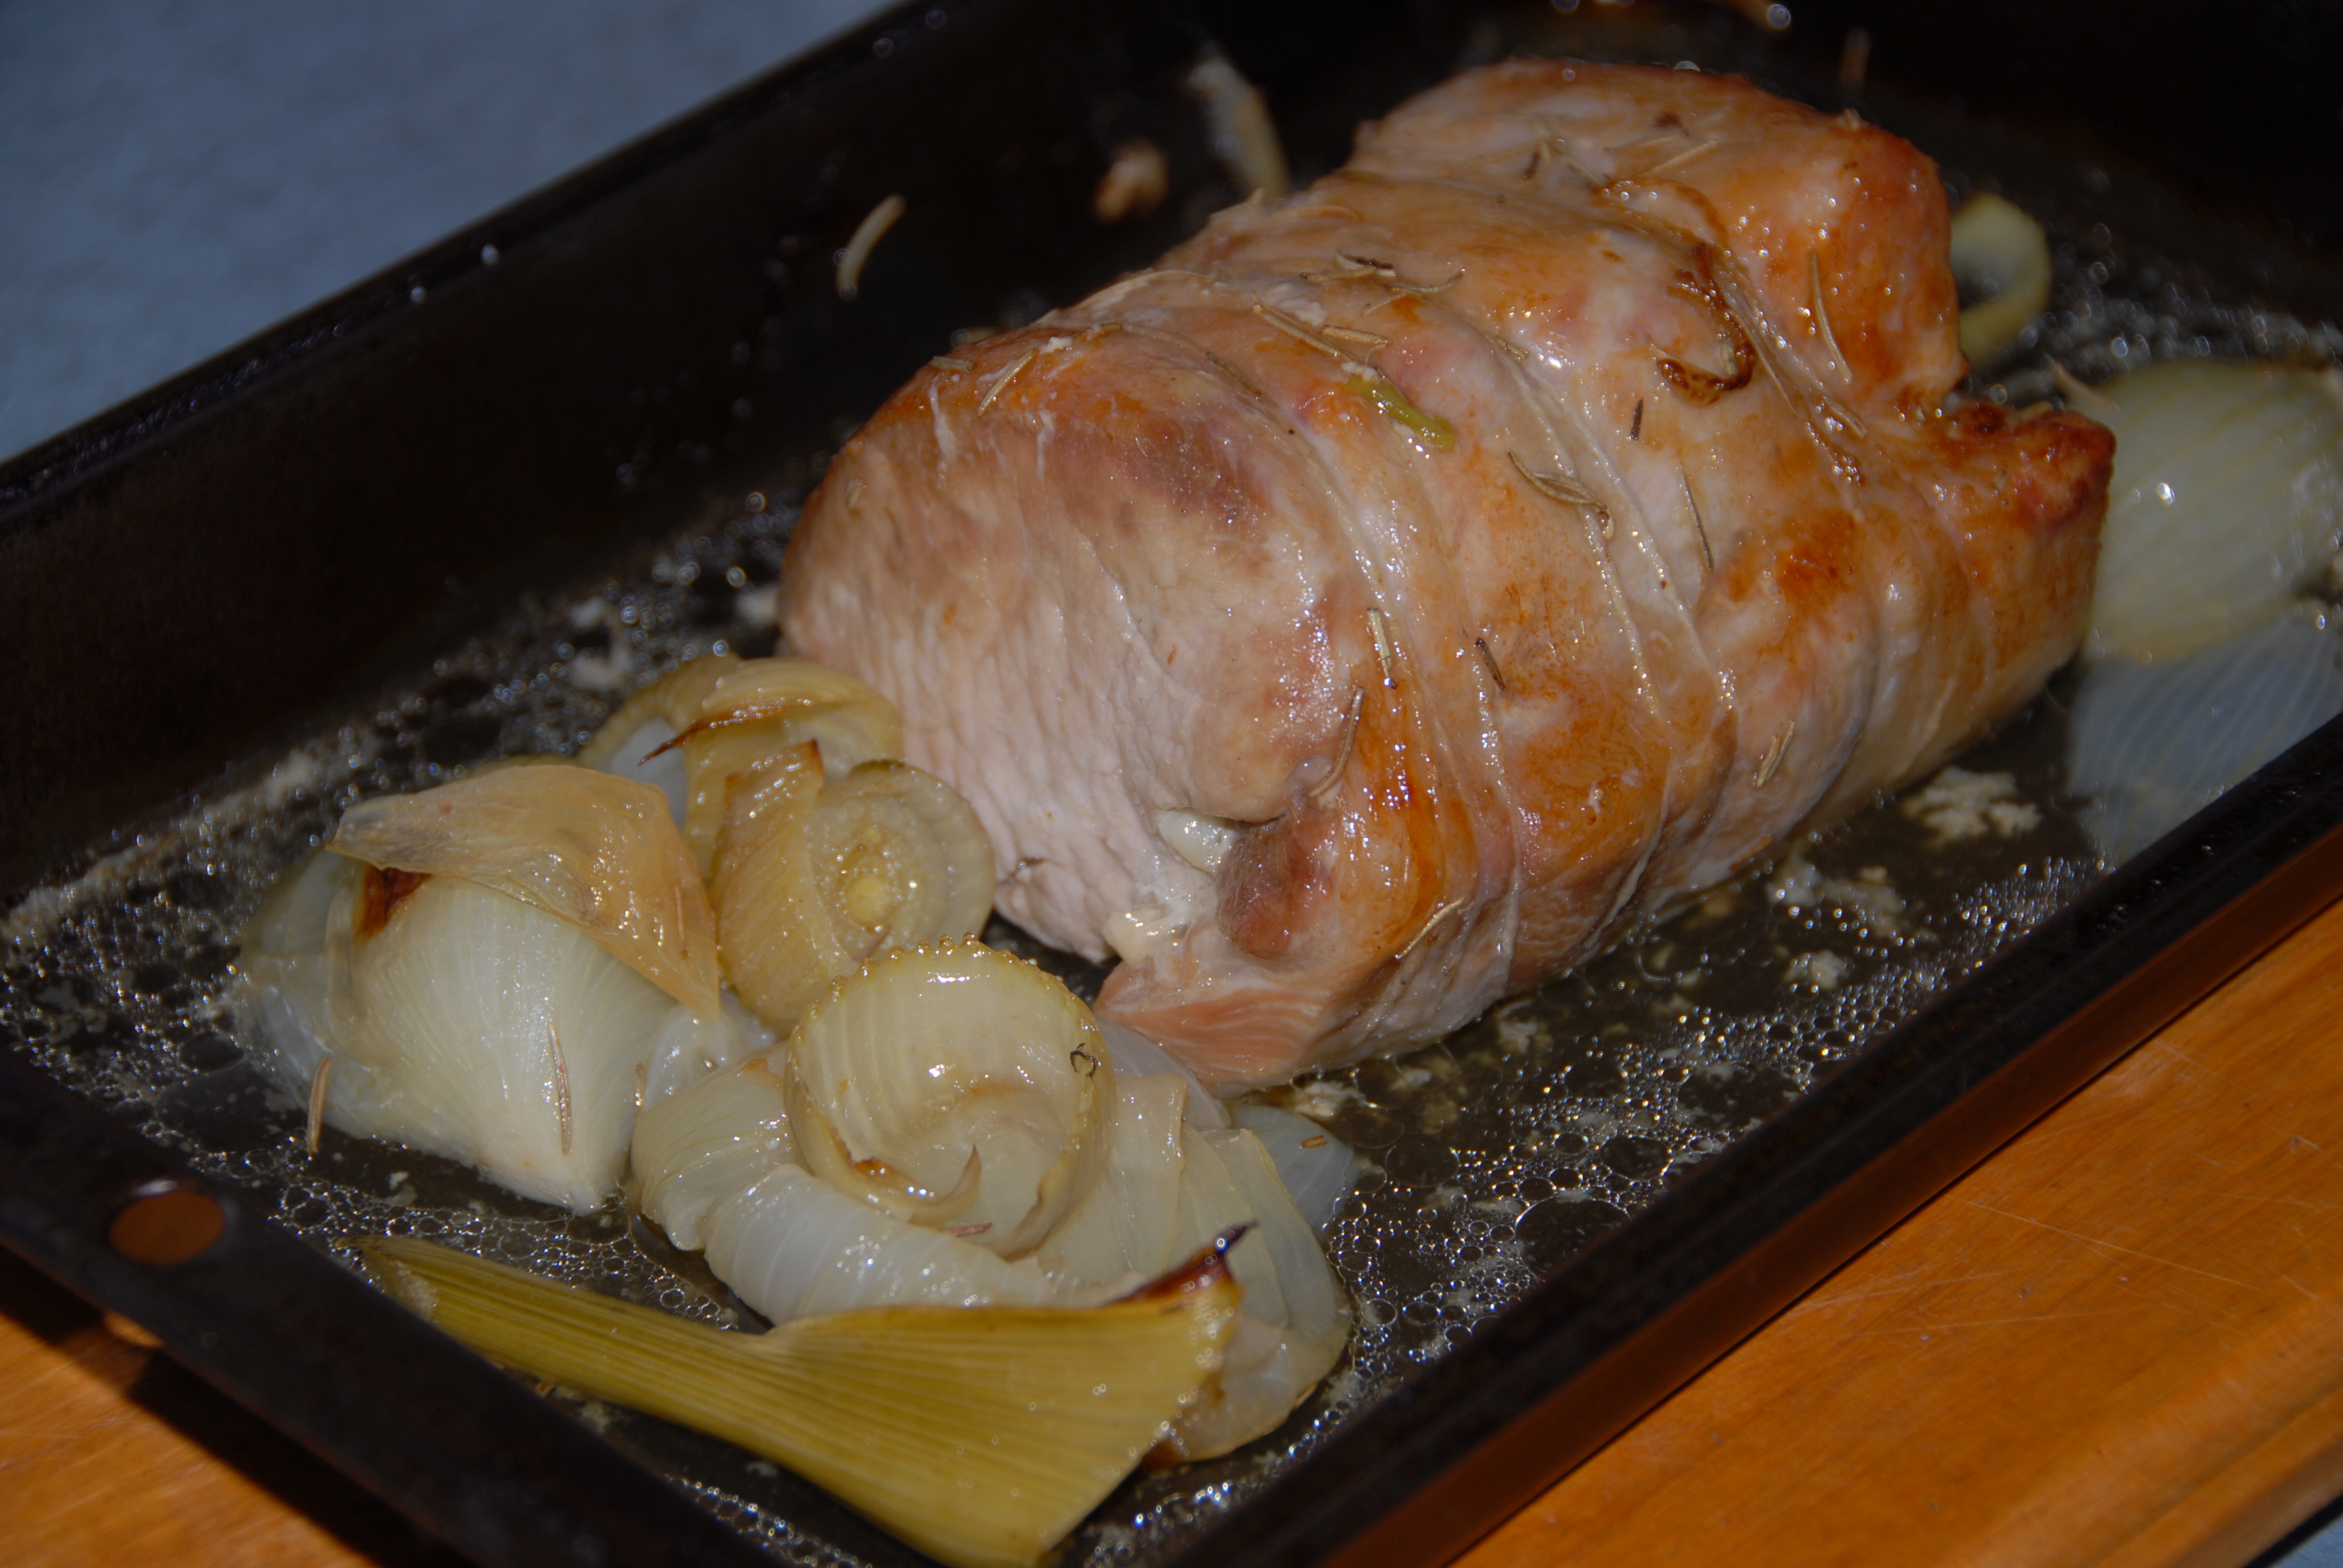
pork, meal, meat, lunch, dinner, food, delicious, dish, pan frying, roasting, animal source foods, cuisine, recipe